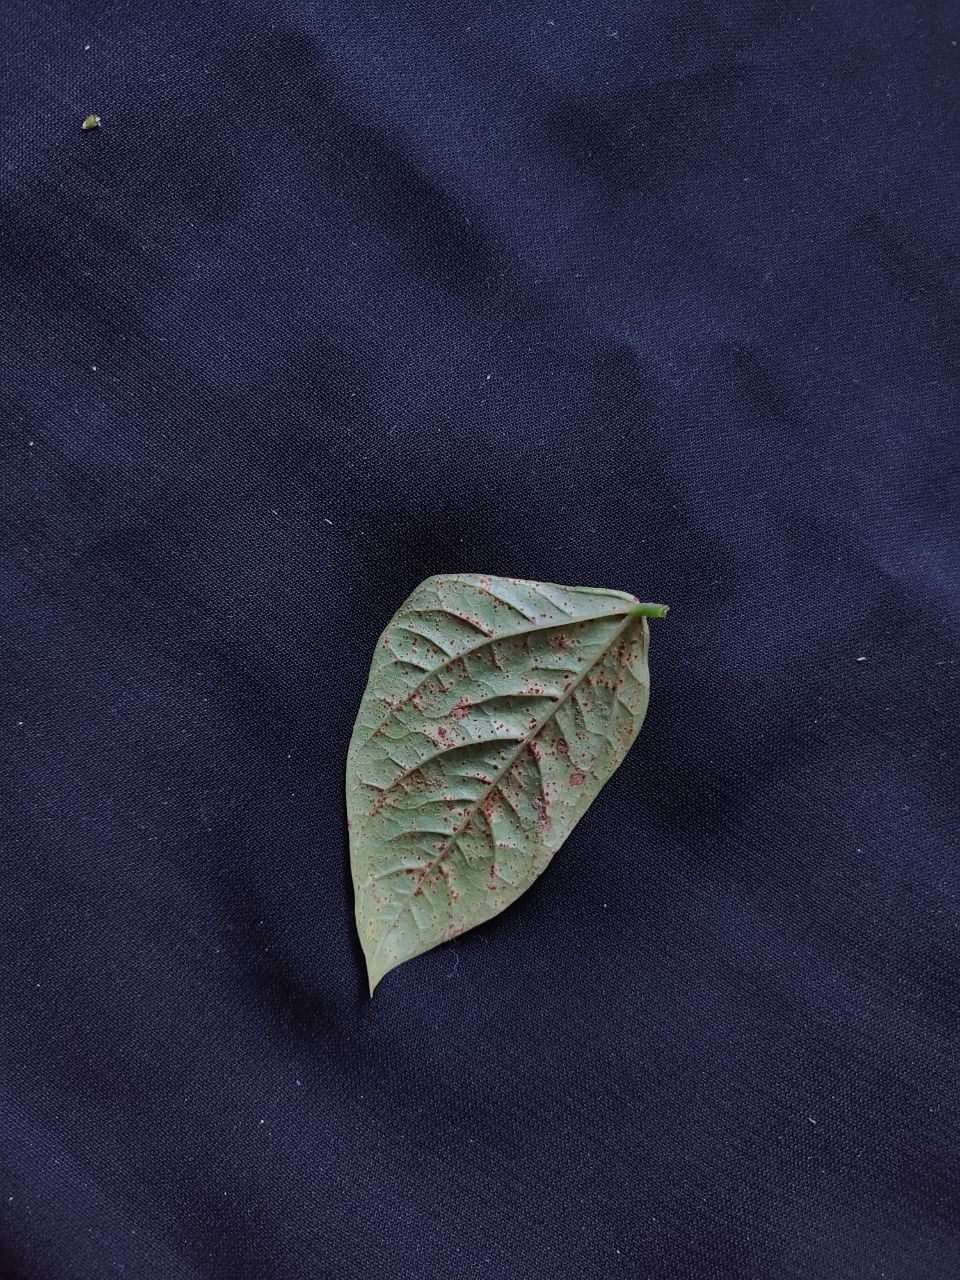
Crop: cowpea
Leaf condition: Septoria leaf spot